John Keats's 1819 odes

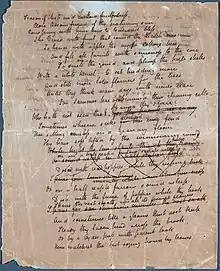
Unrestored manuscript copy of "To Autumn"

"To Autumn" is a 33-line poem broken into three stanzas of 11. It discusses how autumn is both a force of growth and maturation, and deals with the theme of approaching death. While the earlier 1819 odes perfected techniques and allowed for variations that appear within "To Autumn", Keats dispenses with some aspects of the previous poems (such as the narrator) to focus on the themes of autumn and life. The poem discusses ideas without a progression of the temporal scene, an idea that Keats termed as "stationing". The three stanzas of the poem emphasize this theme by shifting the imagery from summer to early winter and also day turning into dusk.